German heraldry

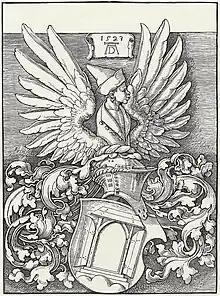
A well-known example of German burgher arms: canting arms of Albrecht Dürer.

All the German states have coats of arms, as do the city-states (Berlin, Hamburg and Bremen). Most were composed when the states joined the Federation, but draw on previous influences. These cities typically bear a large open crown over the shield, a privilege granted under German town law. While the origins of these arms vary, including inherited noble arms, arms depicting local landmarks, and canting arms (a visual pun on the city's name), most of these coats of arms are based on an earlier sigil or city seal used to authenticate documents in the Middle Ages.